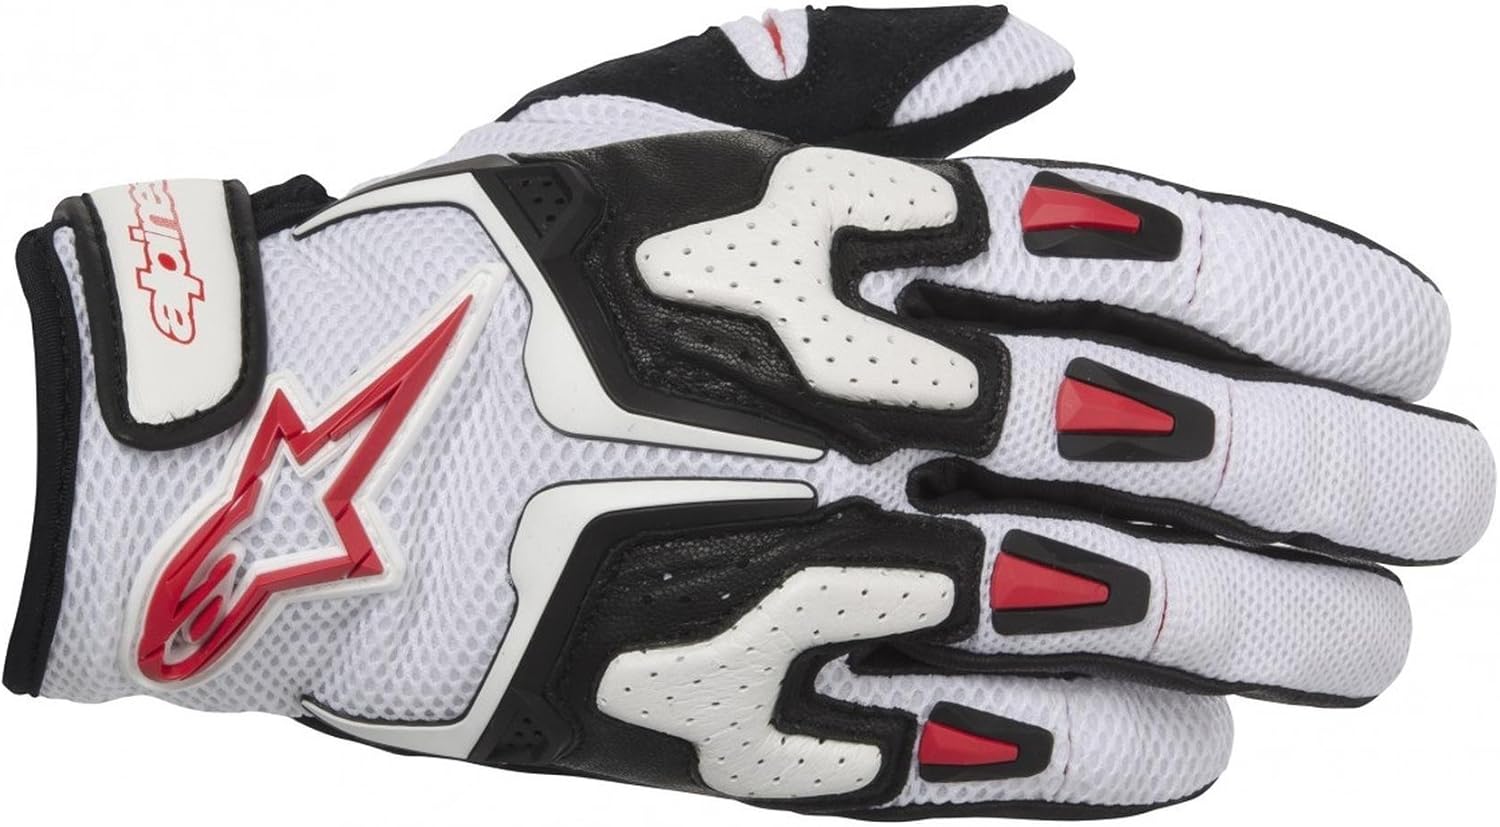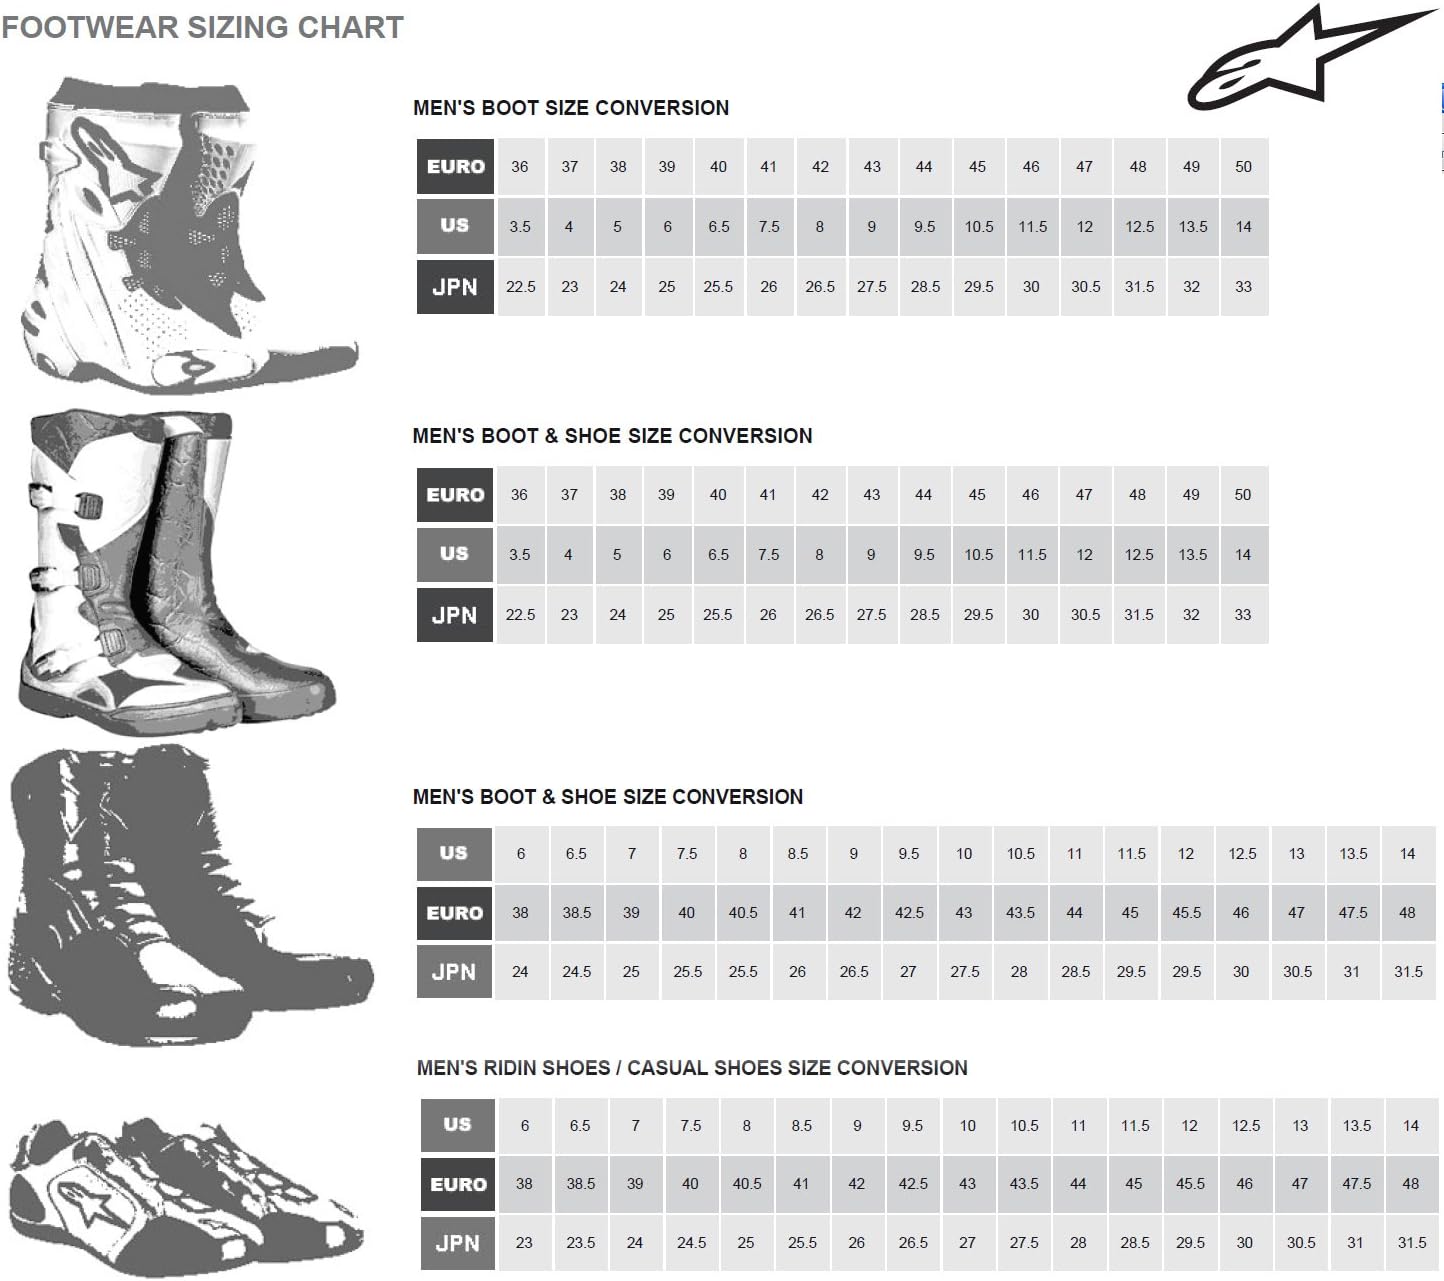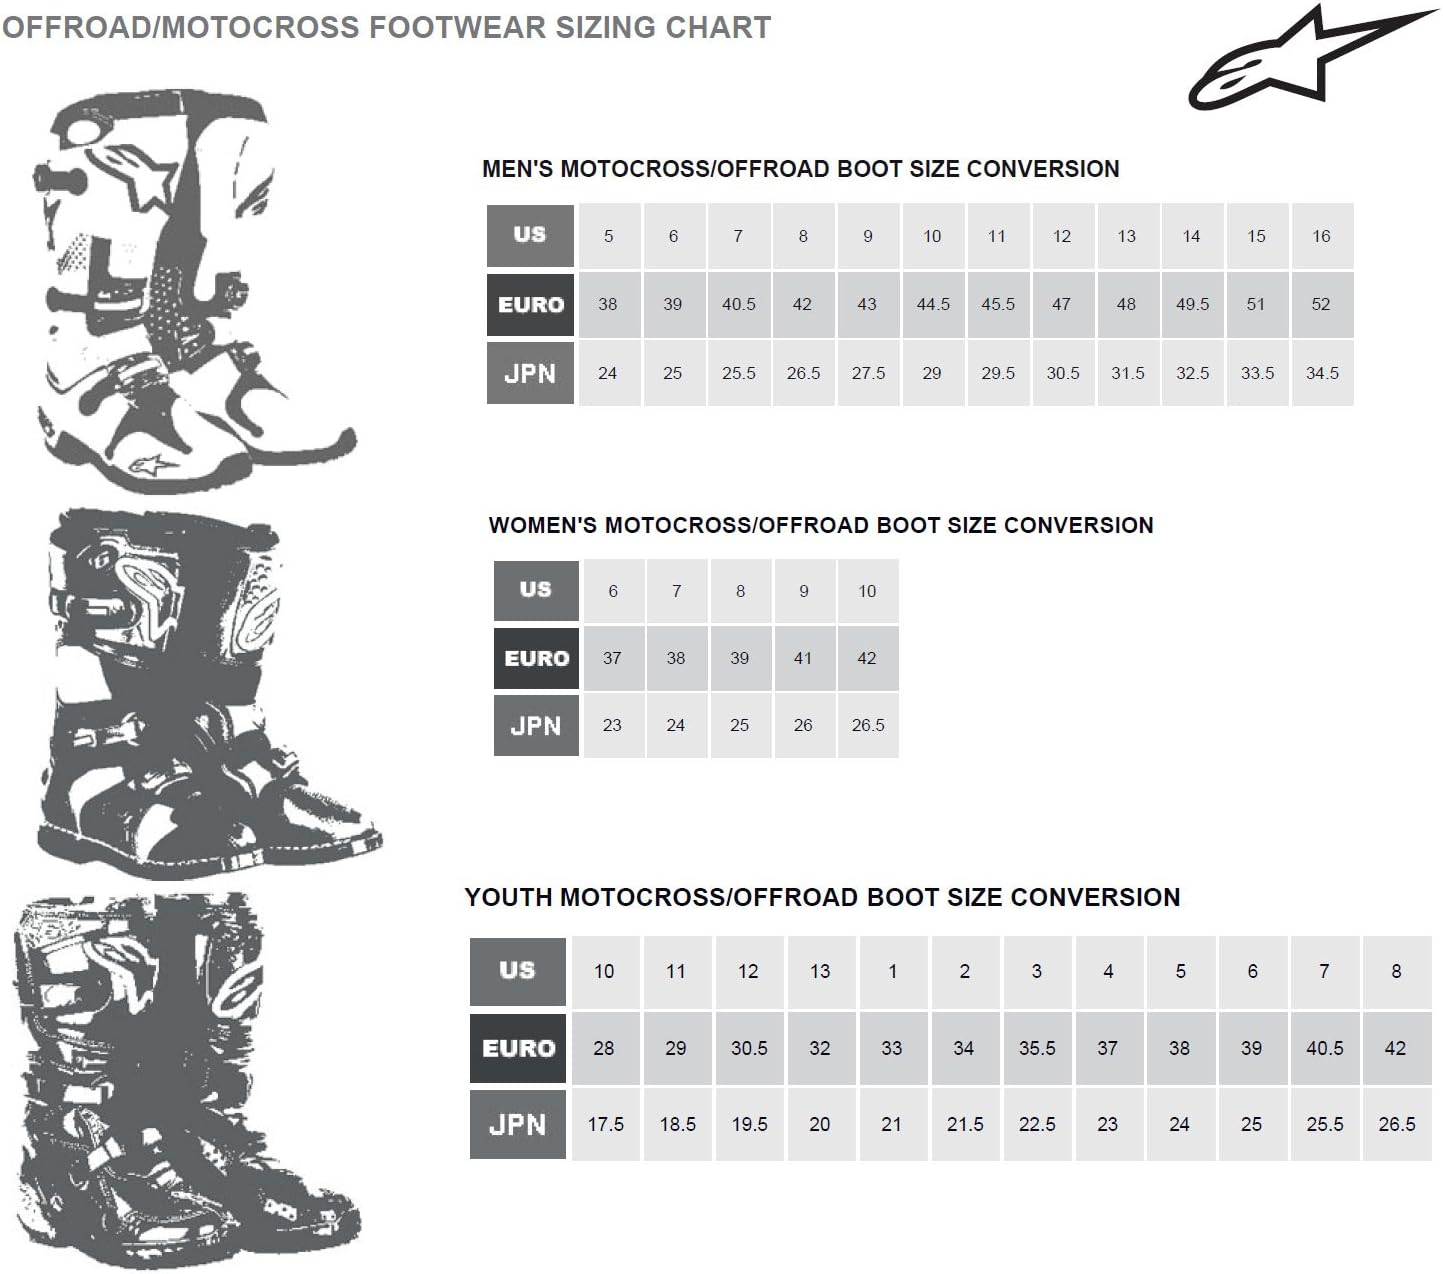
Alpinestars SMX-3 Air Men's Leather/Mesh On-Road Racing Motorcycle Gloves - White/Black/Red/Medium
Category: Automotive
One Goal One Vision. A 50 year old icon in motorsports and actionsports. Alpinestars, the leader in technology, safety, performance, style.The SMX-3 Glove delivers wicked levels of comfort thanks to a ventilated, lightweight chassis that is stylishly detailed with Alpinestars. The ergonomic profile of the glove integrates EVA foam knuckle protection and reinforced landing zones for streetwise safety. Goatskin leather and mesh upper construction Goatskin leather and mesh upper construction Suede micro-fiber palm with synthetic suede reinforcements Suede micro-fiber palm with synthetic suede reinforcements EVA foam knuckle protection EVA foam knuckle protection TPR reinforcement details on top of the hand and fingers for additional protection TPR reinforcement details on top of the hand and fingers for additional protection High-absorption foam padding on landing zone High-absorption foam padding on landing zone Split gusset on fingers for improved flexibility Split gusset on fingers for improved flexibility Wrist flap closure with non-aggressive micro-fiber hook-and-loop fastener Wrist flap closure with non-aggressive micro-fiber hook-and-loop fastener 2013 Model 2013 Model
Features: Color: White/Black/Red | Size: Medium | Alpinestars SMX-3 Air Leather/Mesh On-Road Racing Gloves for Men | 2013 Model